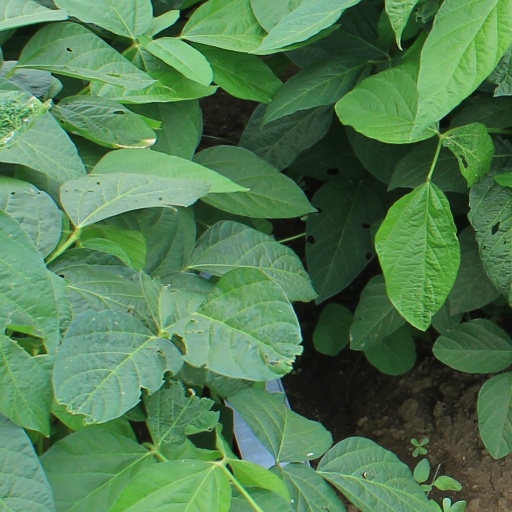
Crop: soybean